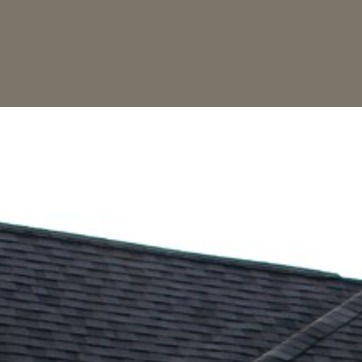
Material: sky